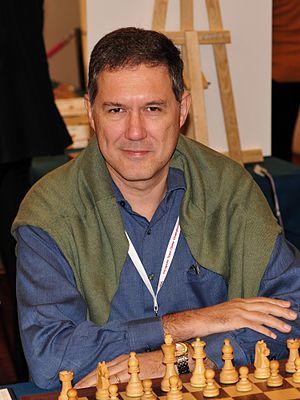
Miguel Illescas Córdoba est un grand maître espagnol du jeu d'échecs de premier plan.